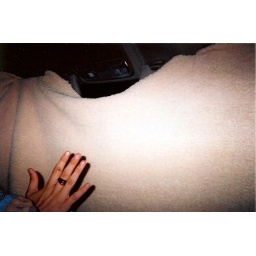
how you get privacy sleeping in your car